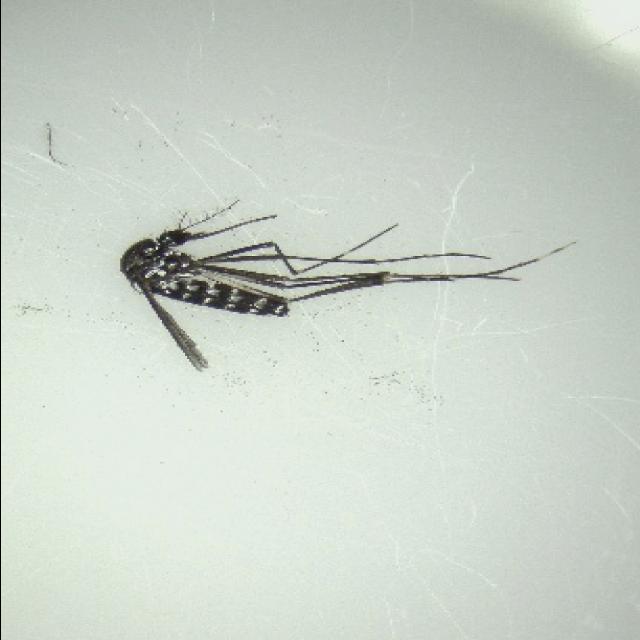
Species: aedes_albopictus